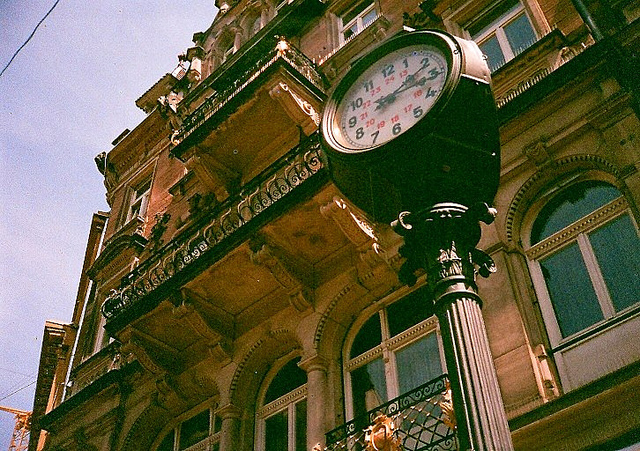
user: Given an image and a question. Answer the question in a short answer. Question: What is this machine used for? Short Answer:
assistant: tell time